Political warfare

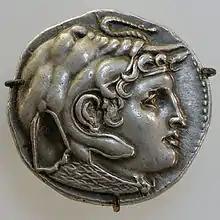
Alexander the Great silver tetradrachm

The history of political warfare can be traced to antiquity. The Chinese general and strategist Sun Tzu captures its essence in the ancient Chinese military strategy book, "The Art of War": "So to win a hundred victories in a hundred battles is not the highest excellence; the highest excellence is to subdue the enemy's army without fighting at all...The expert in using the military subdues the enemy's forces without going to battle, takes the enemy's walled cities without launching an attack, and crushes the enemy's state without protracted war."